Namo Venkatesa

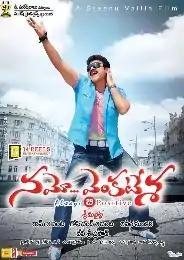
Theatrical release poster

Namo Venkatesa ( "Hail Venkatesa") is a 2010 Indian Telugu-language action comedy film written and directed by Srinu Vaitla from a story written by Gopimohan. Produced by 14 Reels Entertainment and Suresh Productions, it stars Venkatesh and Trisha in lead roles with Brahmanandam, Mukesh Rishi, Subbaraju, Akash, and Ali in supporting roles. The music was composed by Devi Sri Prasad with cinematography by Prasad Murella and editing by M. R. Varma. The film was theatrically released on 14 January 2010.